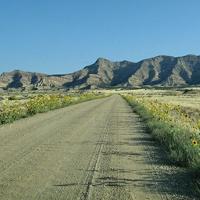
Weather: sun or clear